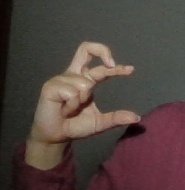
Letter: thal